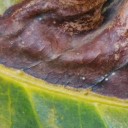
Label: Phoma